Greensboro, North Carolina

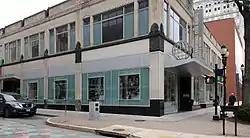
International Civil Rights Center and Museum

The racial composition of the city was 48.4% white, 40.6% black or African American, 4.0% Asian American (1.6% Vietnamese, 0.7% Indian), 0.5% Native American, 0.1% Native Hawaiian or other Pacific Islander, 3.8% some other race, and 2.6% two or more races. Non-Hispanic whites were 45.6% of the population in 2010, compared to 70.9% in 1970. People of Hispanic or Latin American heritage, who may be of any race, in 2010 were 7.5% of the population (4.6% Mexican, 0.7% Puerto Rican).